World Trade Center Health Program

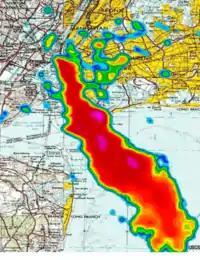
Smoke plume coming from the WTC site, seen on NEXRAD weather radar

The World Trade Center Health Program (WTC Health Program) provides medical benefits to specific groups of individuals who were affected by the September 11 attacks in 2001 against the United States. The WTC Health Program was established by Title I of the James Zadroga 9/11 Health and Compensation Act (Zadroga Act), P.L. 111-347, which amended the Public Health Service Act. The United States Congress passed the bill in December 2010 and United States President Barack Obama signed it into law on January 2, 2011. The Zadroga Act required the WTC Health Program to begin administering medical benefits on July 1, 2011. On December 18, 2015, the Zadroga Act was reauthorized to provide medical benefits to affected individuals until 2090. The National Institute for Occupational Safety and Health (NIOSH), within the Centers for Disease Control and Prevention, administers the program. The Centers for Disease Control and Prevention is component of the United States Department of Health and Human Services (HHS).